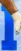
Number: 1